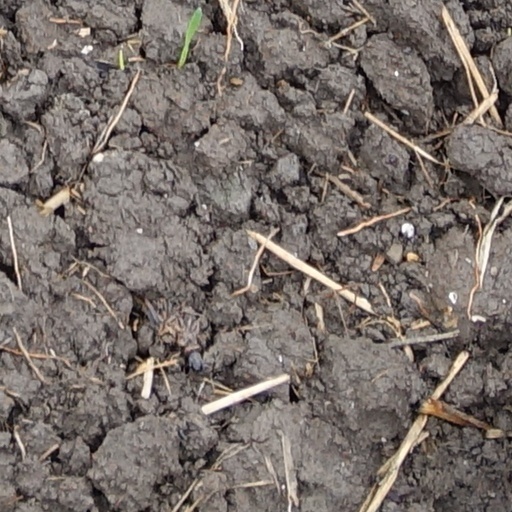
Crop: wheat